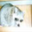
Label: raccoon